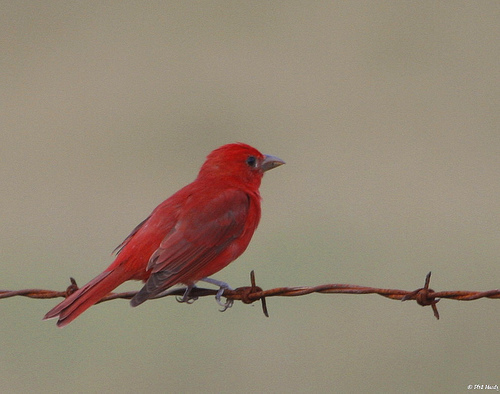
this small bird has a red breast and a grey bill.
this is a red bird with grey wing tips and a pointy grey beak.
this bird is bright red in color with a short pointed beak and red eye rings.
this is a small red bird with a grey wing and a pointy grey beak.
this bird is red in color with a brown beak, and black eye rings.
this is a red bird with a light brown beak.
this bird has wings that are red and has a small bill
this bird has wings that are red and has a short bill
this bird has wings that are red and has a grey bill
this bird has wings that are red and has a grey bill
Species: Summer Tanager